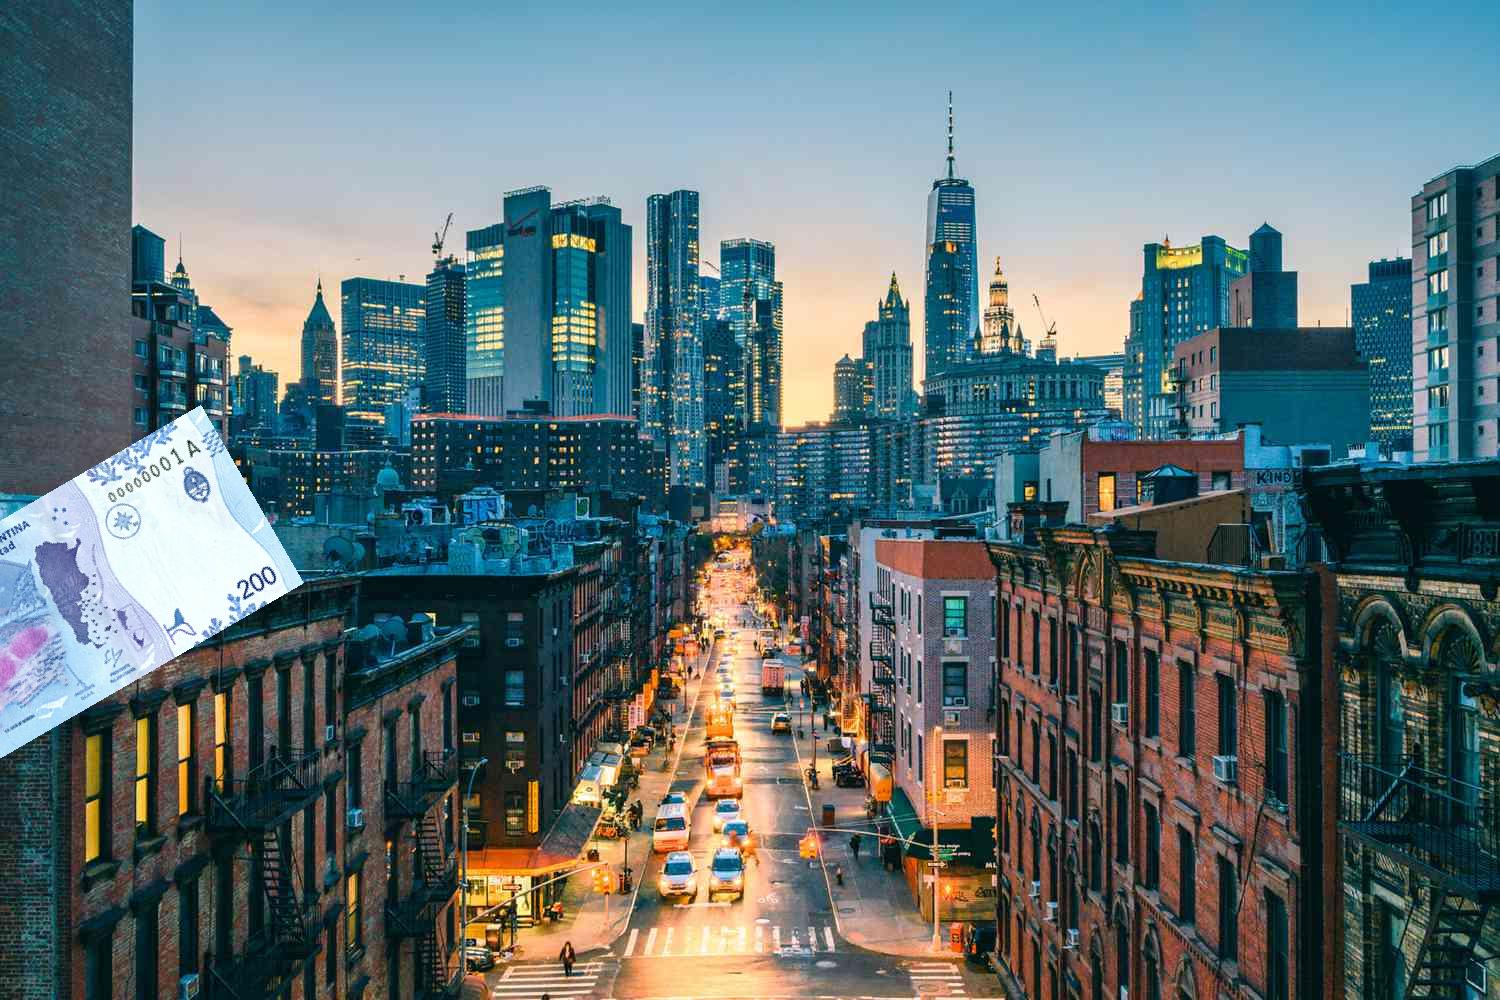
Denominación: 200